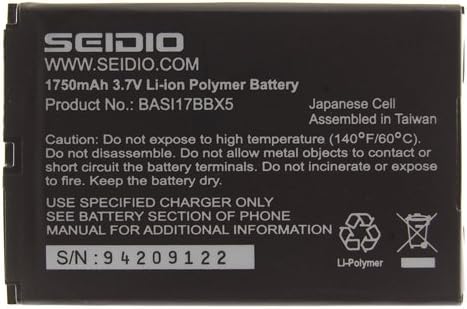
Seidio Innocell 1750mAh Extended Life Battery for BlackBerrry Bold 9000/Bold II 9700 - Black
Category: Cell Phones & Accessories
Need an extra kick of battery life to power your BlackBerry Bold through the end of the day? Our Innocell Slim Extended Life Batteries are manufactured with premium Japanese Lithium-Ion/Polymer cells and provide the quality long-lasting performance you seek in the existing stock battery compartment. The slim extended battery does not require the use of a replacement door and can provide up to 10-15% more battery life than the stock battery, depending on individual usage.* * All battery life claims are dependent upon usage patterns, network configuration and many other factors; actual results will vary.
Features: Fits in existing space so no replacement door is needed | Made from the highest quality Japanese cells | Capacity: 1750mAh | To obtain the full capacity of your battery, leave the battery/your phone on the charger for an additional 2-3 hours after the charging indicator turns green or the battery status shows full. | For use with: BlackBerry Bold 9000/9700/9780 | Made from the highest quality Japanese cells | Comes with a door in black with Seidio's signature soft touch coating | Adds only 3-4mm to your device | Keeps your phone charged and ready to go, even with heavy phone and data usage | All battery life claims are dependent upon usage patterns, network configuration and many other factors; actual results will vary.